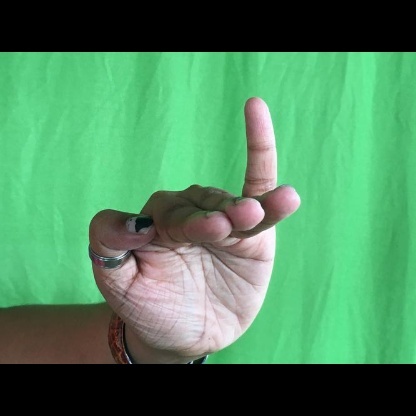
Mudra: Hamsapaksha